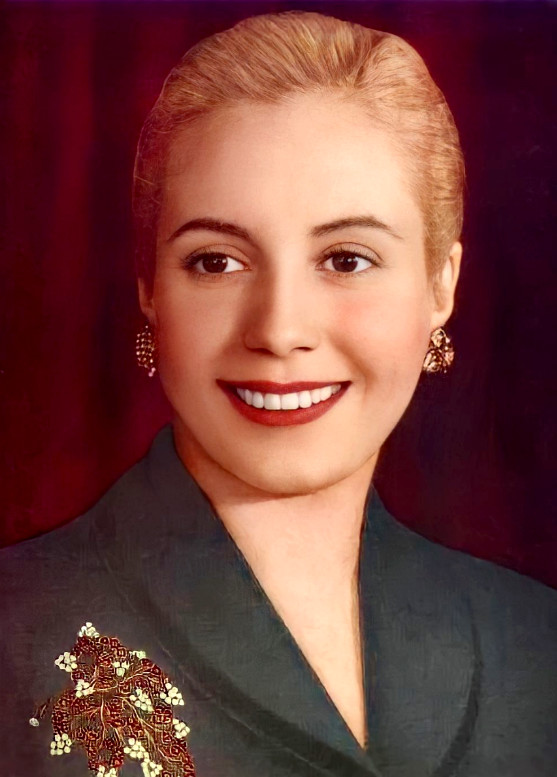
เอบา เปรอน

| name = มาริอา เอบา ดัวร์เต เด เปรอน
| office5 = Minister of Labour and Social Welfare|Head of the Ministry of Labour and Social Welfare of ArgentinaServing with Secretary Jose Maria Freire
| preceded5 = ฆวน เปรอน
| office1 = ผู้นำทางจิตวิญญาณแห่งชาติอาร์เจนตินา
| term1= 7 พฤษภาคม 1952 – ตำแหน่งตลอดชีวิต
| predecessor1 = "ตำแหน่งได้รับการจัดตั้ง"
| successor1 = ไม่มี
| office2 = First Lady of Argentina|สตรีหมายเลขหนึ่งแห่งอาร์เจนตินา
| term2= 4 มิถุนายน 1946 – 26 กรกฎาคม 1952
| president2 = ฆวน เปรอน
| predecessor2 = กอนราดา บิกโตเรีย ตอร์นิ เด ฟาร์เรล
| successor2 = เมร์เซเดส บิยาดา อาชาบัล เด โลนาร์ดิ
| office4 = Eva Perón Foundation|ประธานมูลนิธิเอบา เปรอน
| term4 = 1948–1952
| successor4 =ฆวน เปรอน
| office6 = Female Peronist Party|ประธานพรรคนิยมสิทธิสตรีเปรอน
| term6 = 1949–1952
| president6 = ฆวน เปรอน
| predecessor6 = "ตำแหน่งได้รับการจัดตั้ง"
| successor6 = เดเลีย ปาโรดิ
| president7 = ฆวน เปรอน
| image = Evita color.jpg
| nationality = ชาวอาร์เจนตินา|อาร์เจนตินา
| party = Justicialist PartyFemale Peronist Party|พรรคนิยมสิทธิสตรีเปรอน
| birth_place = Los Toldos|โลสโตลโดส, อาร์เจนตินา
| death_place = บัวโนสไอเรส อาร์เจนตินา
| occupation = นักแสดงสตรีหมายเลขหนึ่งนักการเมือง
| spouse = ฆวน เปรอน (1945–1952)
| religion = โรมันคาทอลิก
| signature = Eva Peron Signature.svg
มาริอา เอบา ดัวร์เต เด เปรอน (; 7 พฤษภาคม ค.ศ. 1919 – 26 กรกฎาคม ค.ศ. 1952) เป็นผู้นำการเมืองของประเทศอาร์เจนตินา เป็นภริยาคนที่ 2 ของประธานาธิบดีฆวน เปรอน (ค.ศ. 1895–1974) และเป็นสุภาพสตรีหมายเลขหนึ่งของอาร์เจนตินาระหว่างปี ค.ศ. 1946 จนกระทั่งเสียชีวิต
เธอเกิดในหมู่บ้านโลสโตลโดส ชนบทในอาร์เจนตินา เมื่อปี ค.ศ. 1919 เป็นลูกคนสุดท้องในบรรดา 5 คน ปี ค.ศ. 1934 เมื่ออายุ 15 ปี เธอเดินทางมายังเมืองหลวงของประเทศกรุงบัวโนสไอเรส ประกอบอาชีพนักแสดงละครเวที ละครวิทยุและนักแสดงภาพยนตร์ เธอพบกับพันเอก ฆวน เปรอน เมื่อวันที่ 22 มกราคม ค.ศ. 1944 ที่บัวโนสไอเรสในงานการกุศลที่ลูนาพาร์กสเตเดียม เพื่อช่วยเหลือผู้ประสบภัยแผ่นดินไหวที่เมืองซานฆวน (ประเทศอาร์เจนตินา)|ซานฆวน ประเทศอาร์เจนตินา ทั้งคู่แต่งงานในปีถัดมา ในปี ค.ศ. 1946 ฆวน เปรอนได้รับเลือกตั้งเป็นประธานาธิบดีแห่งอาร์เจนตินา
เอบา เปรอน ปรากฏในวัฒนธรรมสมัยนิยมนานาชาติFraser & Navarro (1996). โดยมากรู้จักในละครเพลง "Evita (musical)|Evita" (1976)Brantley, Ben. In London, a Pious 'Evita' for a Star-Struck Age. New York Times: 3 July 2006.
== อ้างอิง ==
หมวดหมู่:นักแสดงอาร์เจนตินา
หมวดหมู่:เสียชีวิตจากมะเร็งปากมดลูก
หมวดหมู่:สุภาพสตรีและสุภาพบุรุษหมายเลขหนึ่งของประเทศอาร์เจนตินา
หมวดหมู่:บุคคลจากรัฐบัวโนสไอเรส
หมวดหมู่:นักการเมืองอาร์เจนตินา